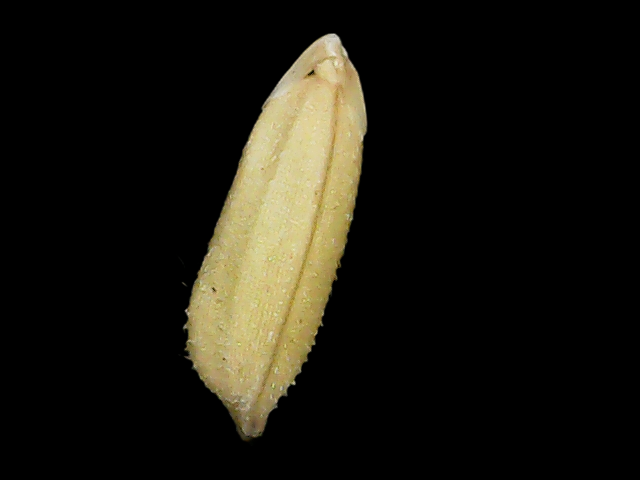
Rice variety: Binadhan23